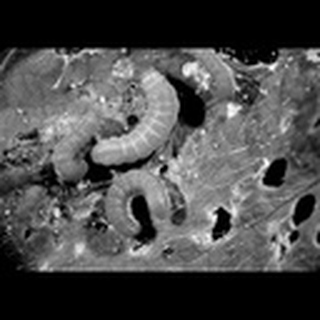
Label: cotton_army_worm